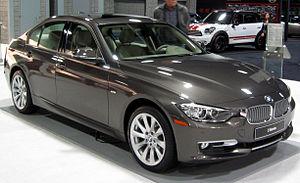
La BMW série 3 est une gamme de voitures berlines et coupés conçus par le constructeur allemand BMW. Cette série prend la succession en mai 1975 de la BMW 2002, reprenant la plupart de ses caractéristiques, tout en lui ajoutant de nombreuses évolutions, notamment au niveau des moteurs. La série 3 était autrefois le plus petit modèle fabriquée par BMW, avant que la place soit prise par la Série 1 en 2004. C'est également le modèle le plus vendu au monde en 2005 dans la catégorie des voitures de luxe de milieu de gamme, comptant ainsi pour près de 40 % des ventes du constructeur germanique.